Joe Berger

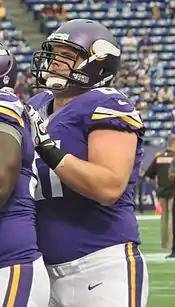
Berger with the Vikings

In 2013, Berger appeared in all 16 games, starting two, contributing on special teams and providing depth along the offensive line. He started at left guard and right guard in place of injured starters Charlie Johnson and Brandon Fusco against Washington and Philadelphia. He played a vital role on a kickoff return unit that helped rookie wide receiver Cordarrelle Patterson set team records for return yards (1,393), return average (32.4) and return touchdowns (2).